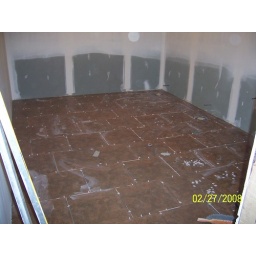
Laying the floor tile in the bathroom